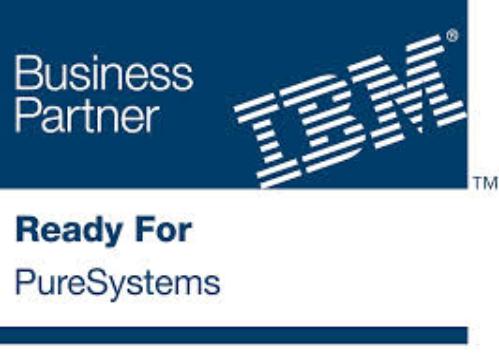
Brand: IBM
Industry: Electronic